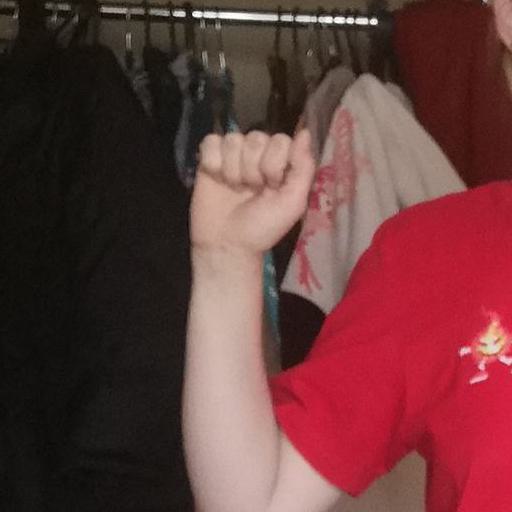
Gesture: fist